Scale (zoology)

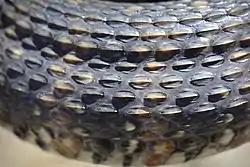
Keeled scales of a colubrid snake (banded water snake; "Nerodia fasciata")

In zoology, a scale is a small rigid plate made out of keratin that grows out of vertebrate animals' skin to provide protection. In lepidopterans (butterflies and moths), scales are plates on the surface of the insect wing, made out of chitin instead of keratin, and provide coloration. Scales are quite common and have evolved multiple times through convergent evolution, with varying structure and function.